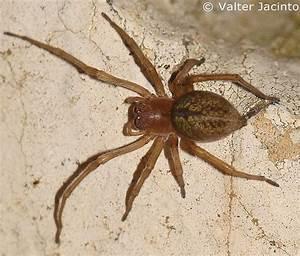
spider